Life of the Party (2018 film)

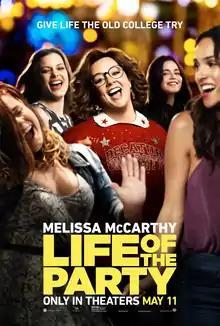
Theatrical release poster

Life of the Party is a 2018 American comedy film directed by Ben Falcone and written by Falcone and Melissa McCarthy. The film, starring McCarthy and Molly Gordon, follows a newly divorced mother who returns to college to complete her degree, and ends up bonding with her daughter's friends.